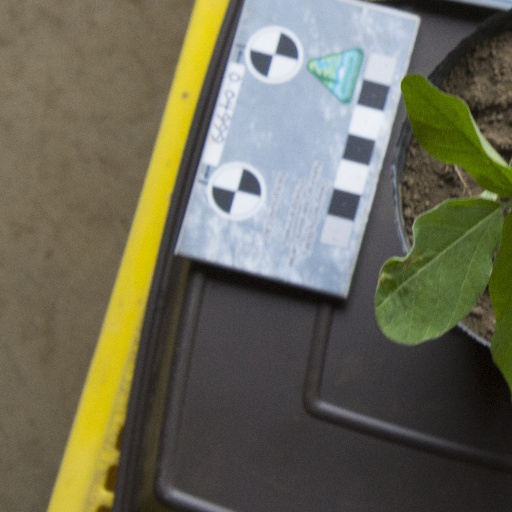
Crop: soybean